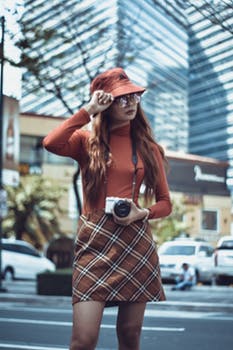
Label: No Watermark